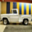
Label: pickup_truck